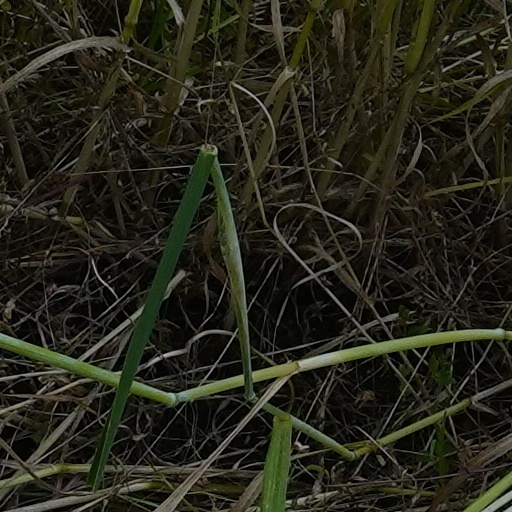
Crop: wheat